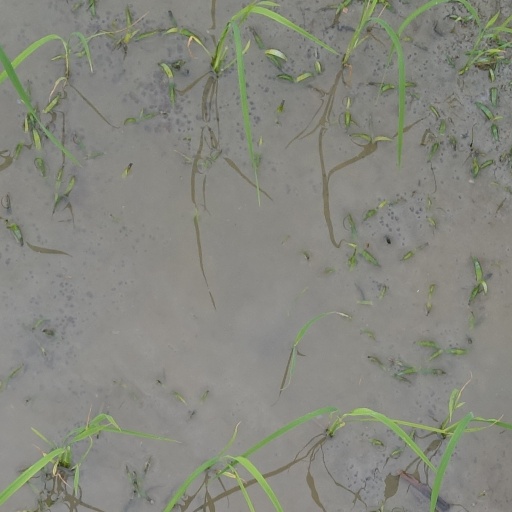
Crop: rice